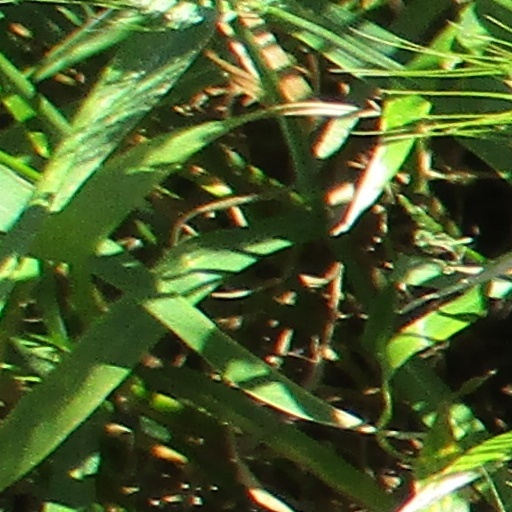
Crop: wheat